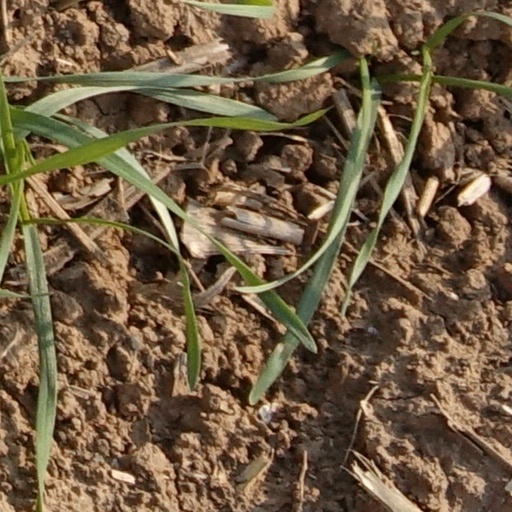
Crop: wheat